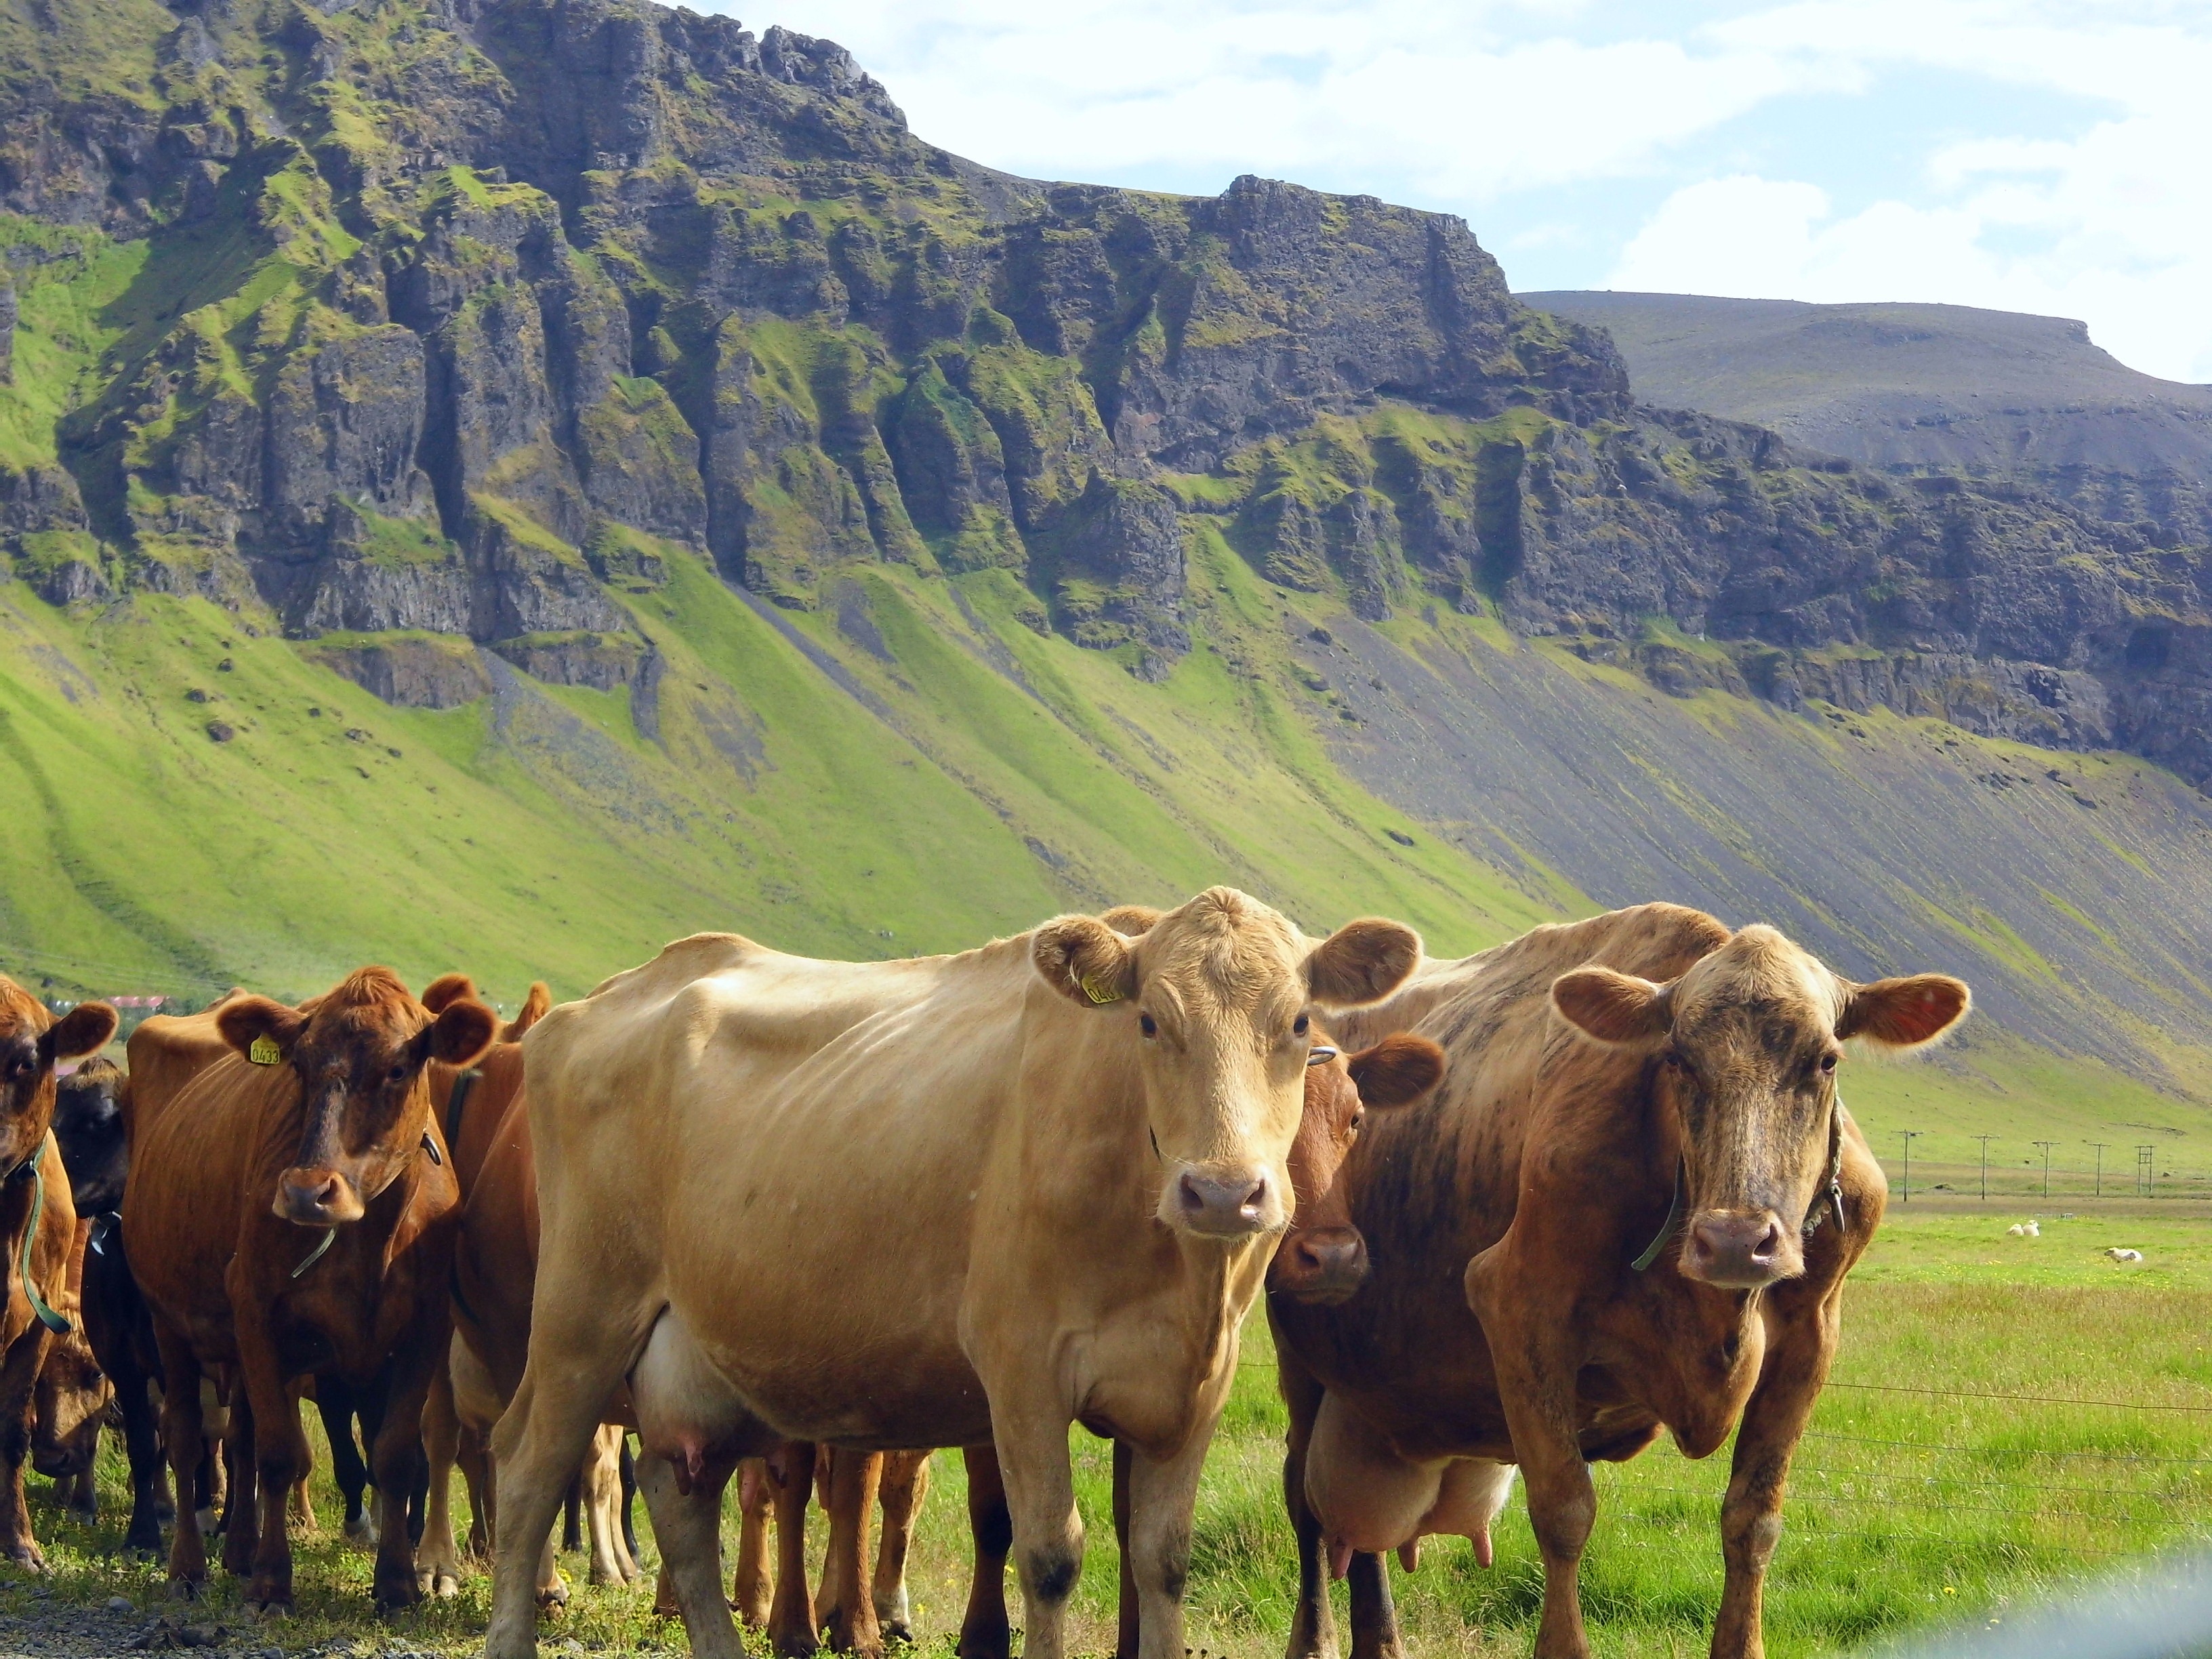
grass, field, farm, meadow, prairie, flower, animal, food, cow, cattle, herd, pasture, grazing, agriculture, meat, beef, cows, bull, grassland, habitat, ox, rural area, dairy cow, natural environment, cattle like mammal